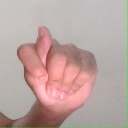
अक्षर: ट